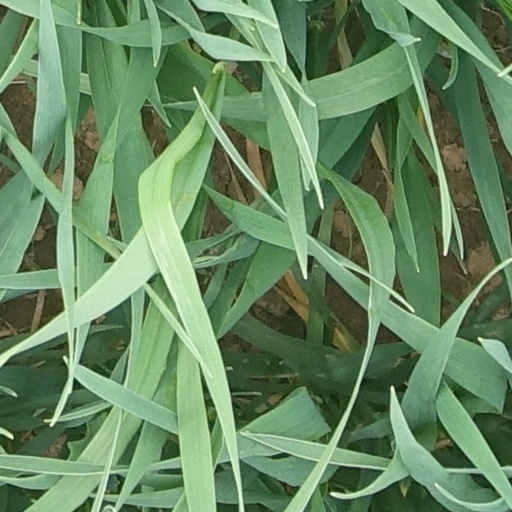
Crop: wheat